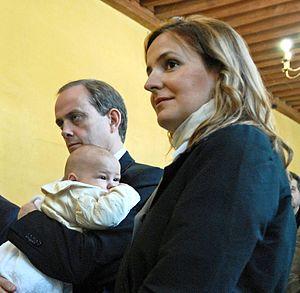
Son Altesse Royale, le prince Jean d’Orléans, duc de Vendôme, Dauphin de France, avec son fils SAR le Prince Gaston de France et son épouse, née Philomena de Tornos y Steinhart, lors du lancement du site web sur Henri IV
Jean d'Orléans, né le 19 mai 1965 à Boulogne-Billancourt, est l'aîné de la maison d’Orléans, fils d'Henri d’Orléans, comte de Paris, duc de France, et de Marie-Thérèse de Wurtemberg, duchesse de Montpensier. Il est depuis le 21 janvier 2019, prétendant orléaniste au trône de France après le décès de son père, Henri d’Orléans.
Gaston d'Orléans, né le 19 novembre 2009 à Paris, est un membre de la maison d'Orléans, fils de Jean d'Orléans, comte de Paris, et de Philomena de Tornos y Steinhart.
Le 24 février 1848, la République est proclamée, alors que le roi des Français Louis-Philippe Iᵉʳ se retire à Claremont, en Angleterre, après avoir abdiqué en faveur de son petit-fils le comte de Paris : les membres de la maison d’Orléans jusque-là princes deviennent des prétendants. Installée depuis 1830, la monarchie de Louis-Philippe est déchue en 1848 : la dynastie, tout juste née, part en cendres. À cette date, le comte de Paris puis ses successeurs deviennent des prétendants orléanistes au trône de France. Considérés comme « rois des Français » par leurs partisans, les prétendants se marient à des épouses qui sont considérées comme étant des « reines des Français » selon l’ordre de dévolution de la Couronne aux héritiers.